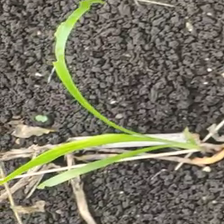
Weed species: Digitaria_SP_(Digitaria Sanguinalis )